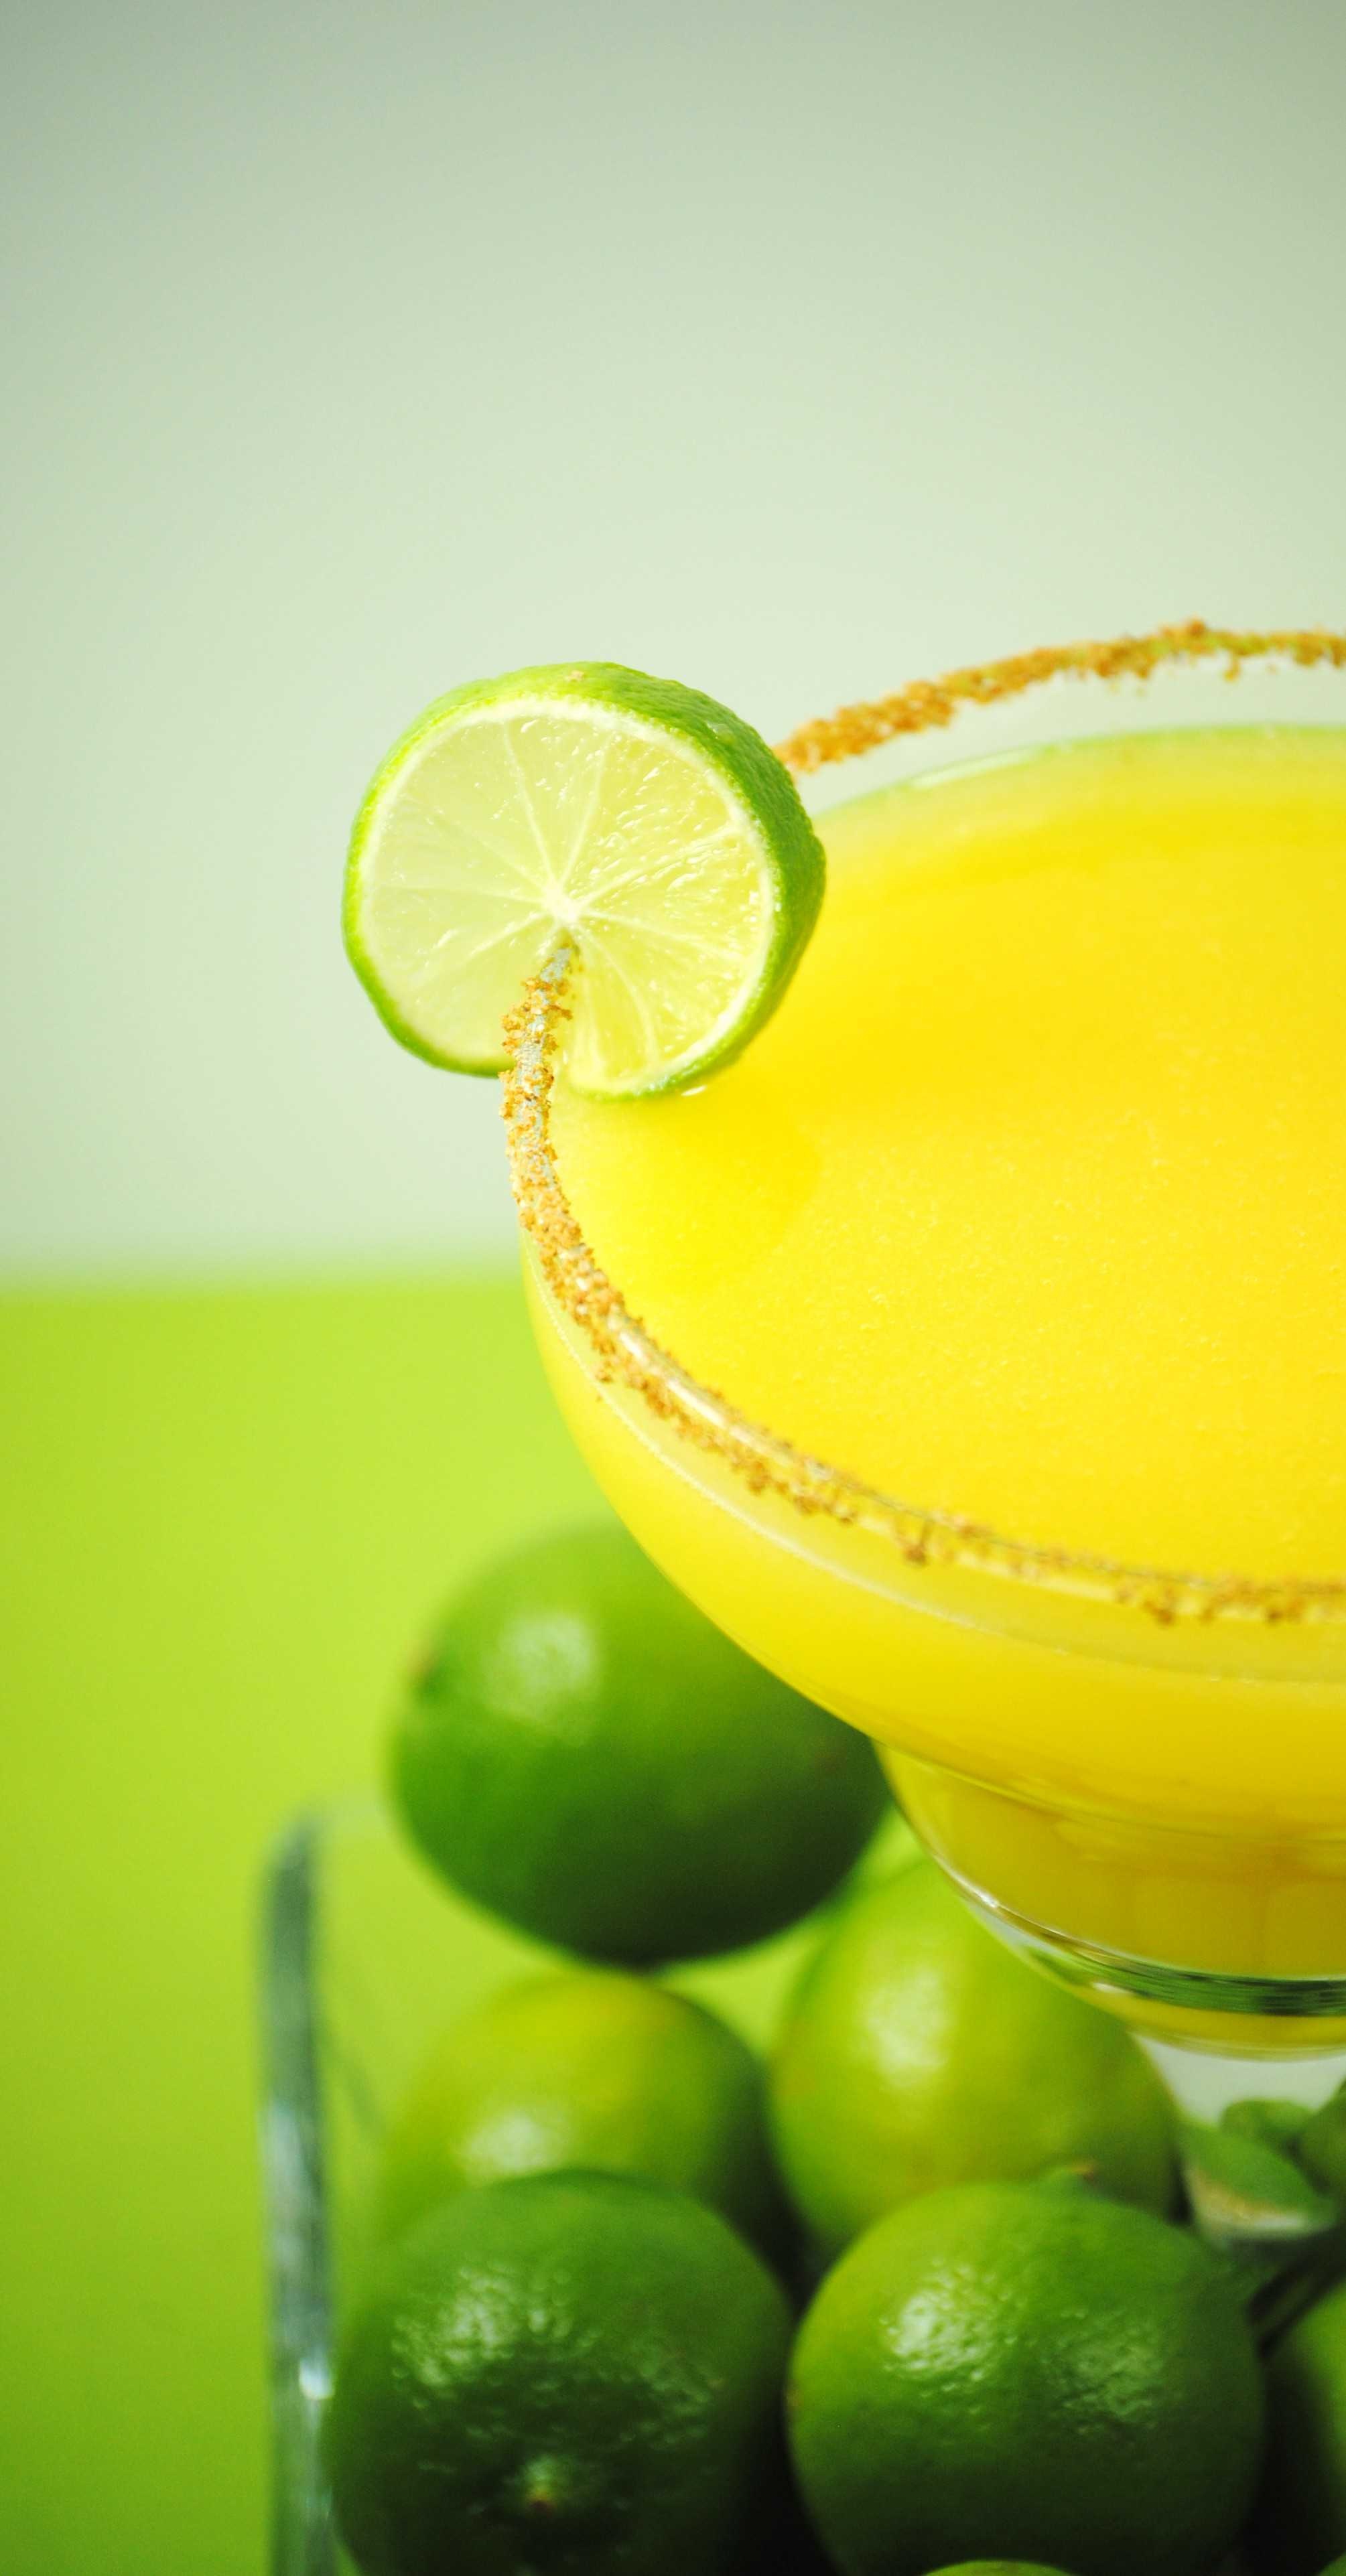
Label: Mango